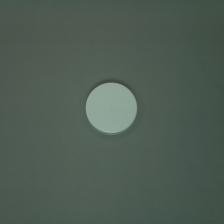
Color: white/transparent
Cap type: standard cap